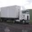
Label: truck